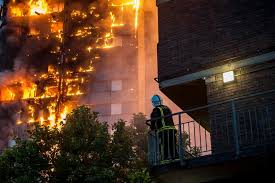
Label: urban_fire